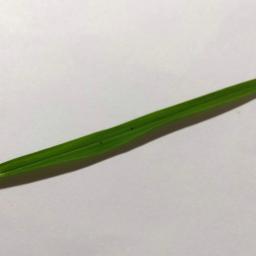
Label: Rice___Brown_Spot